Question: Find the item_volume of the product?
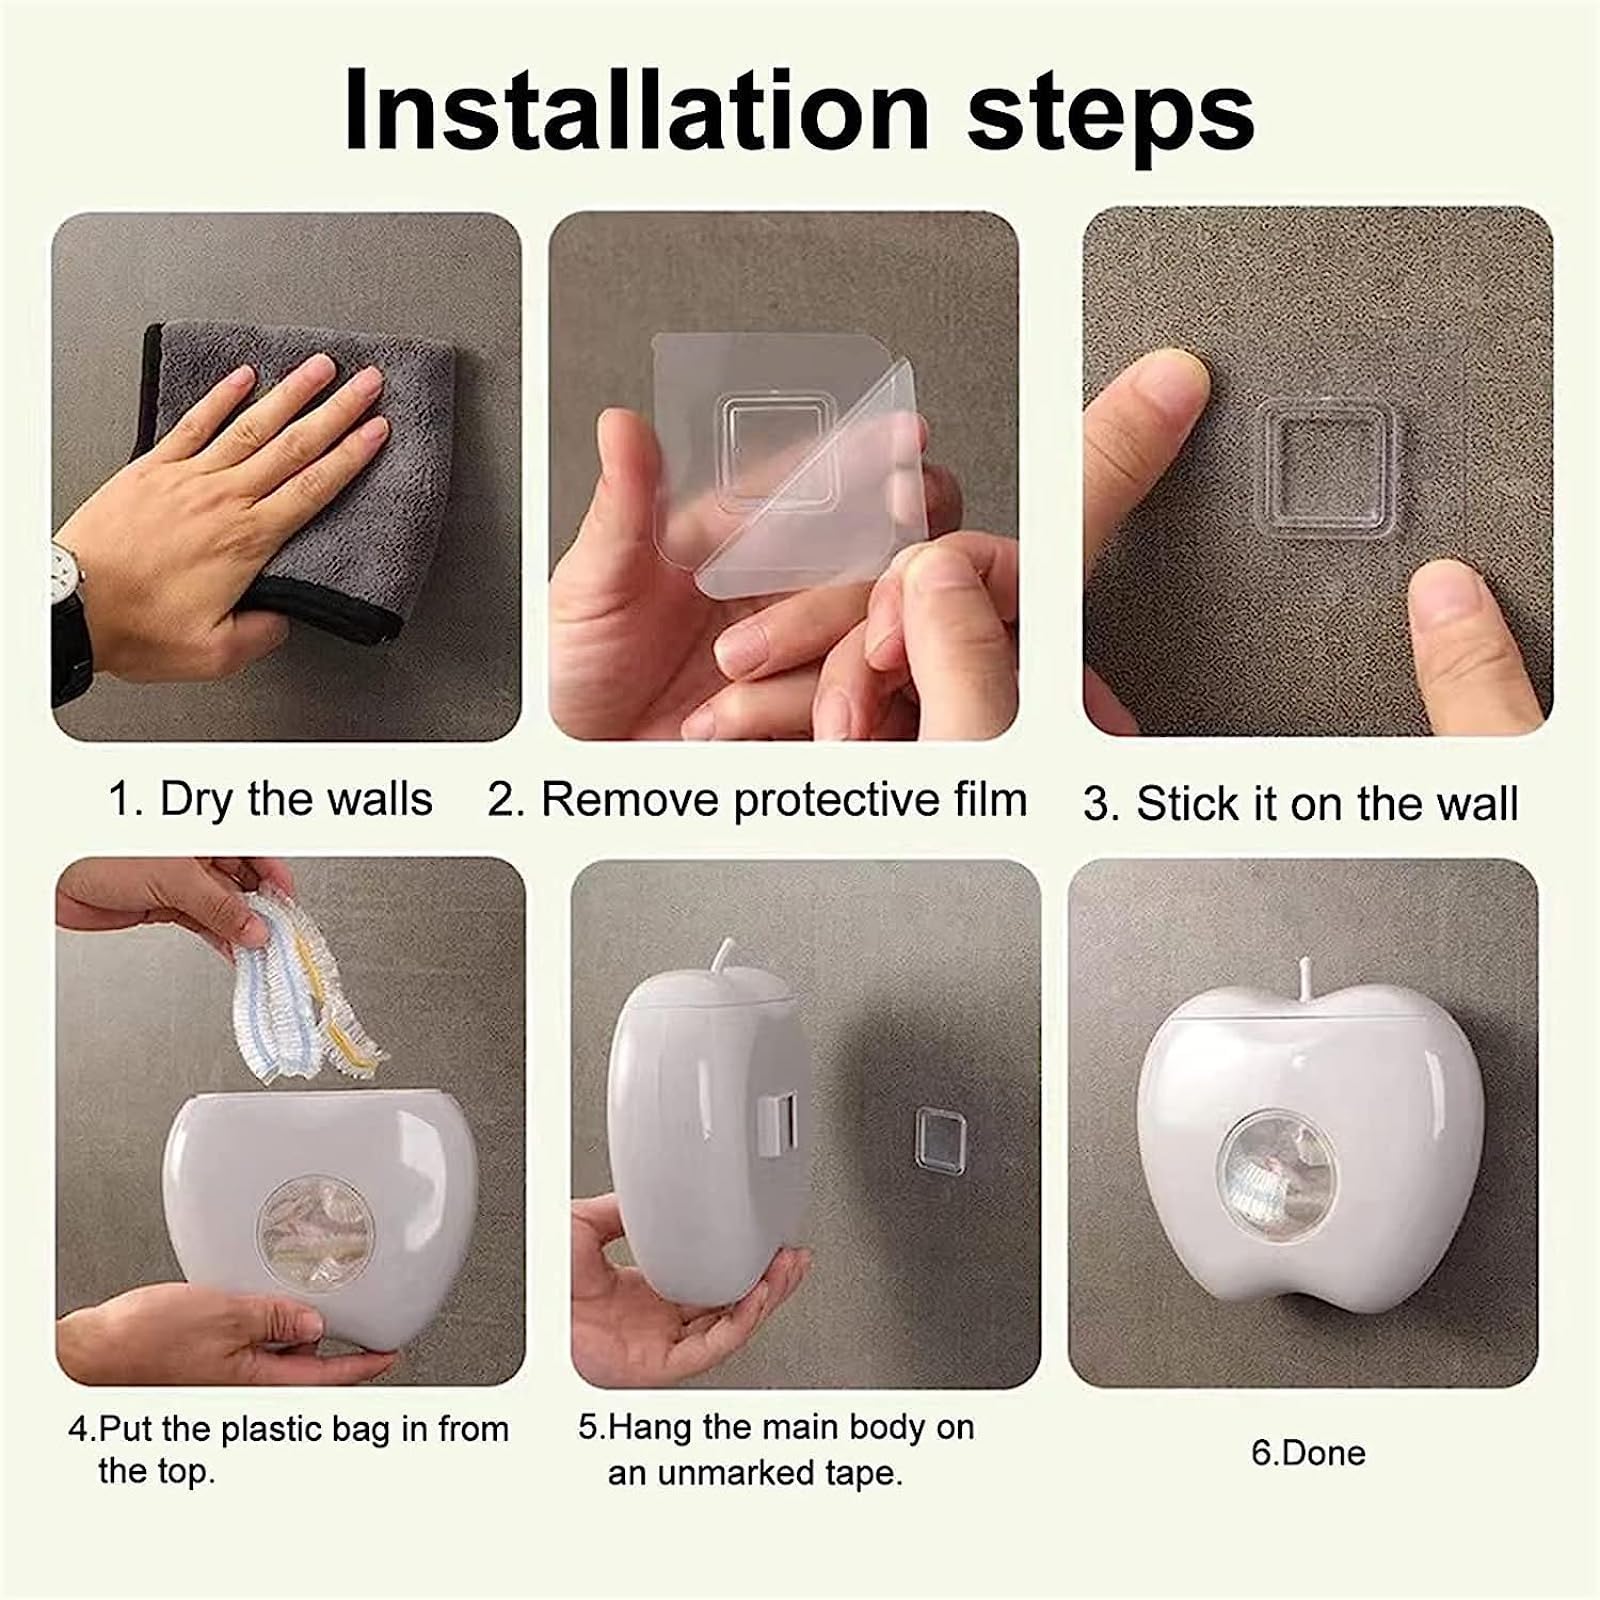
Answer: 1.0 quart